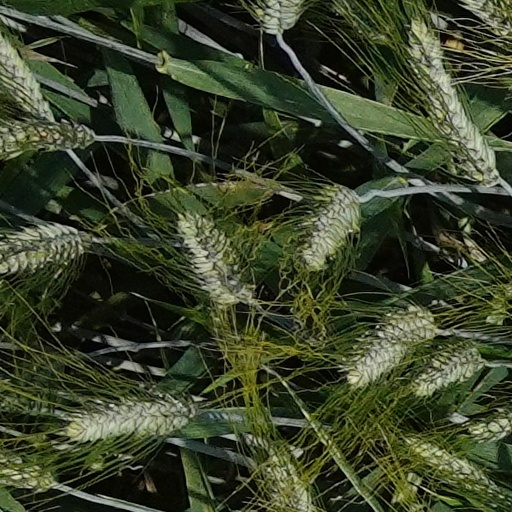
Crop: wheat